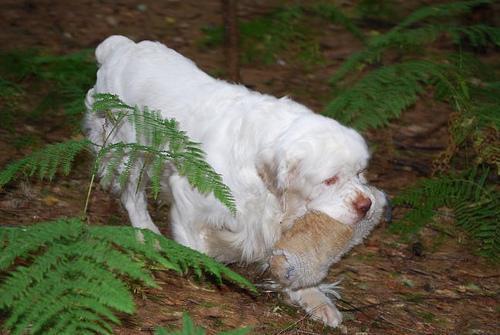
clumber